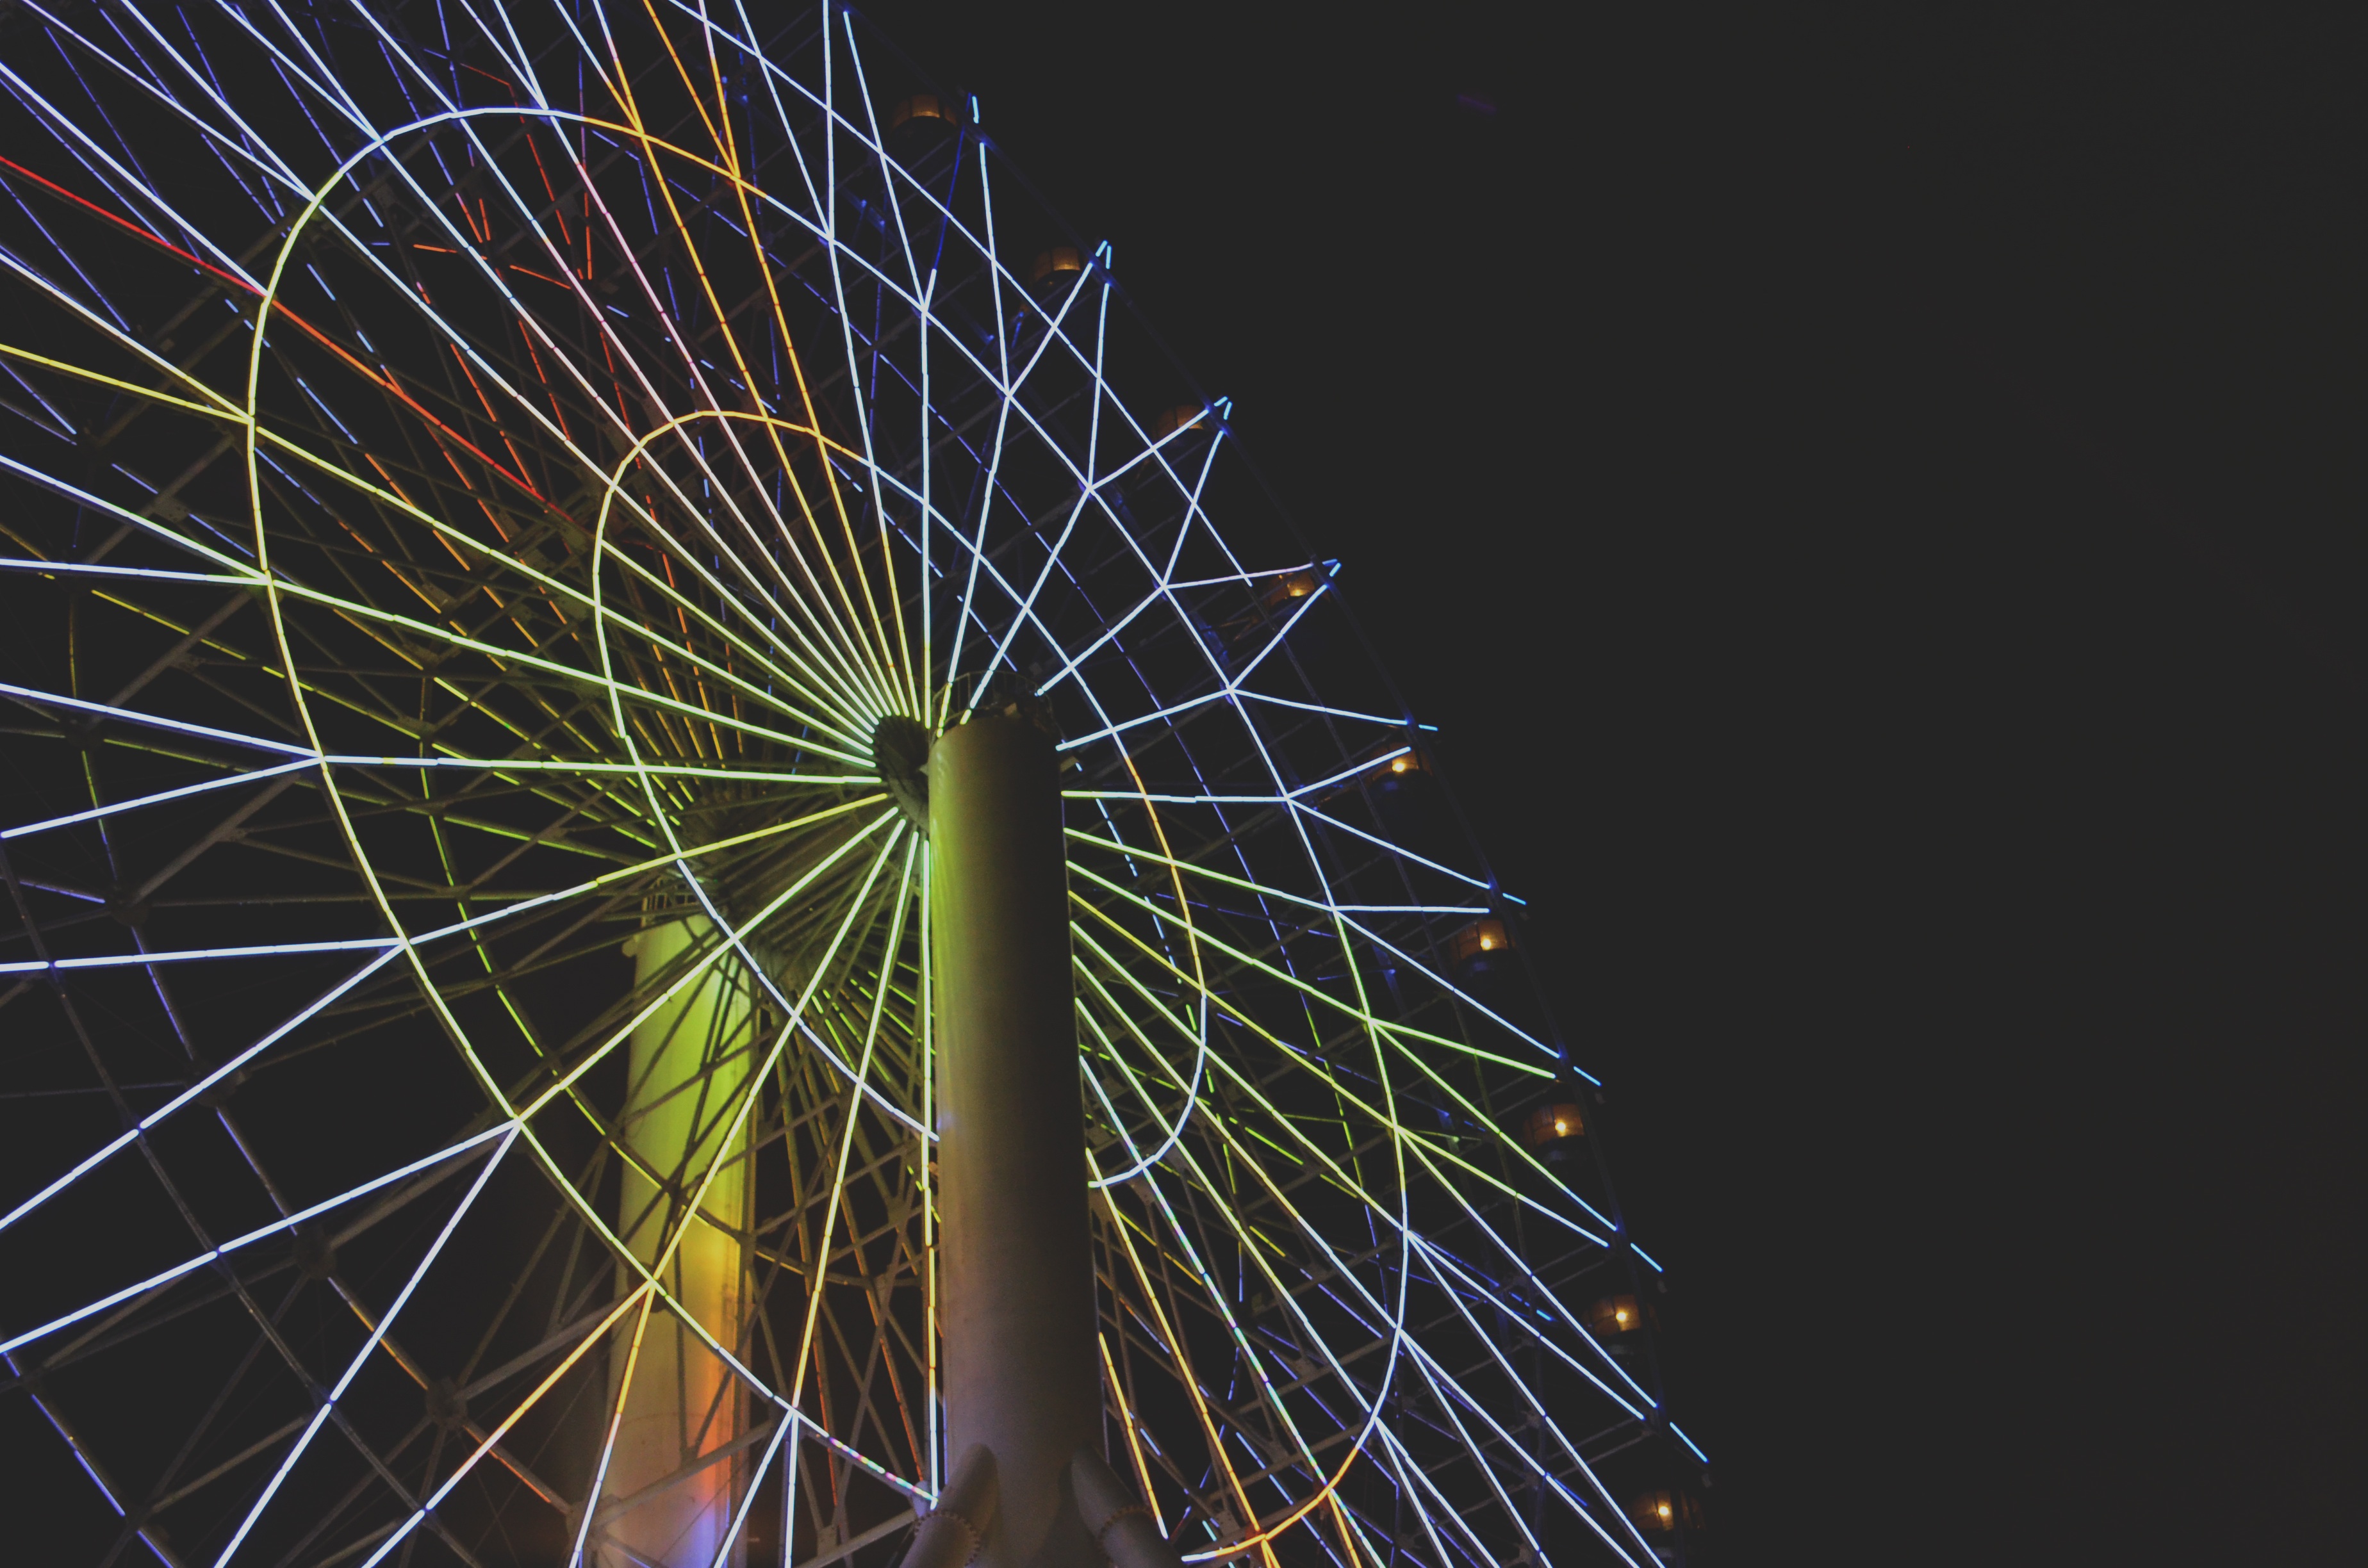
night, flower, recreation, line, ferris wheel, symmetry, tourist attraction, outdoor recreation